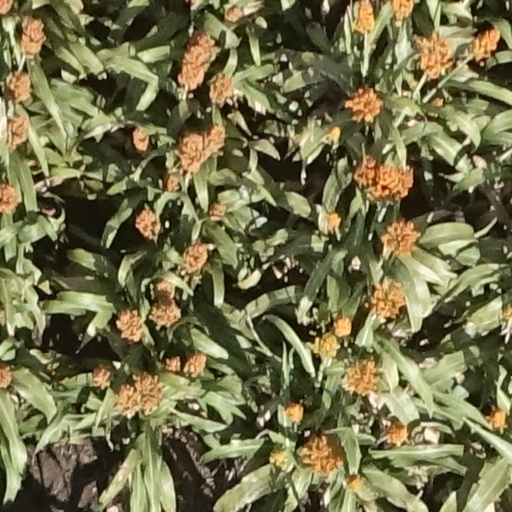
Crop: sorghum